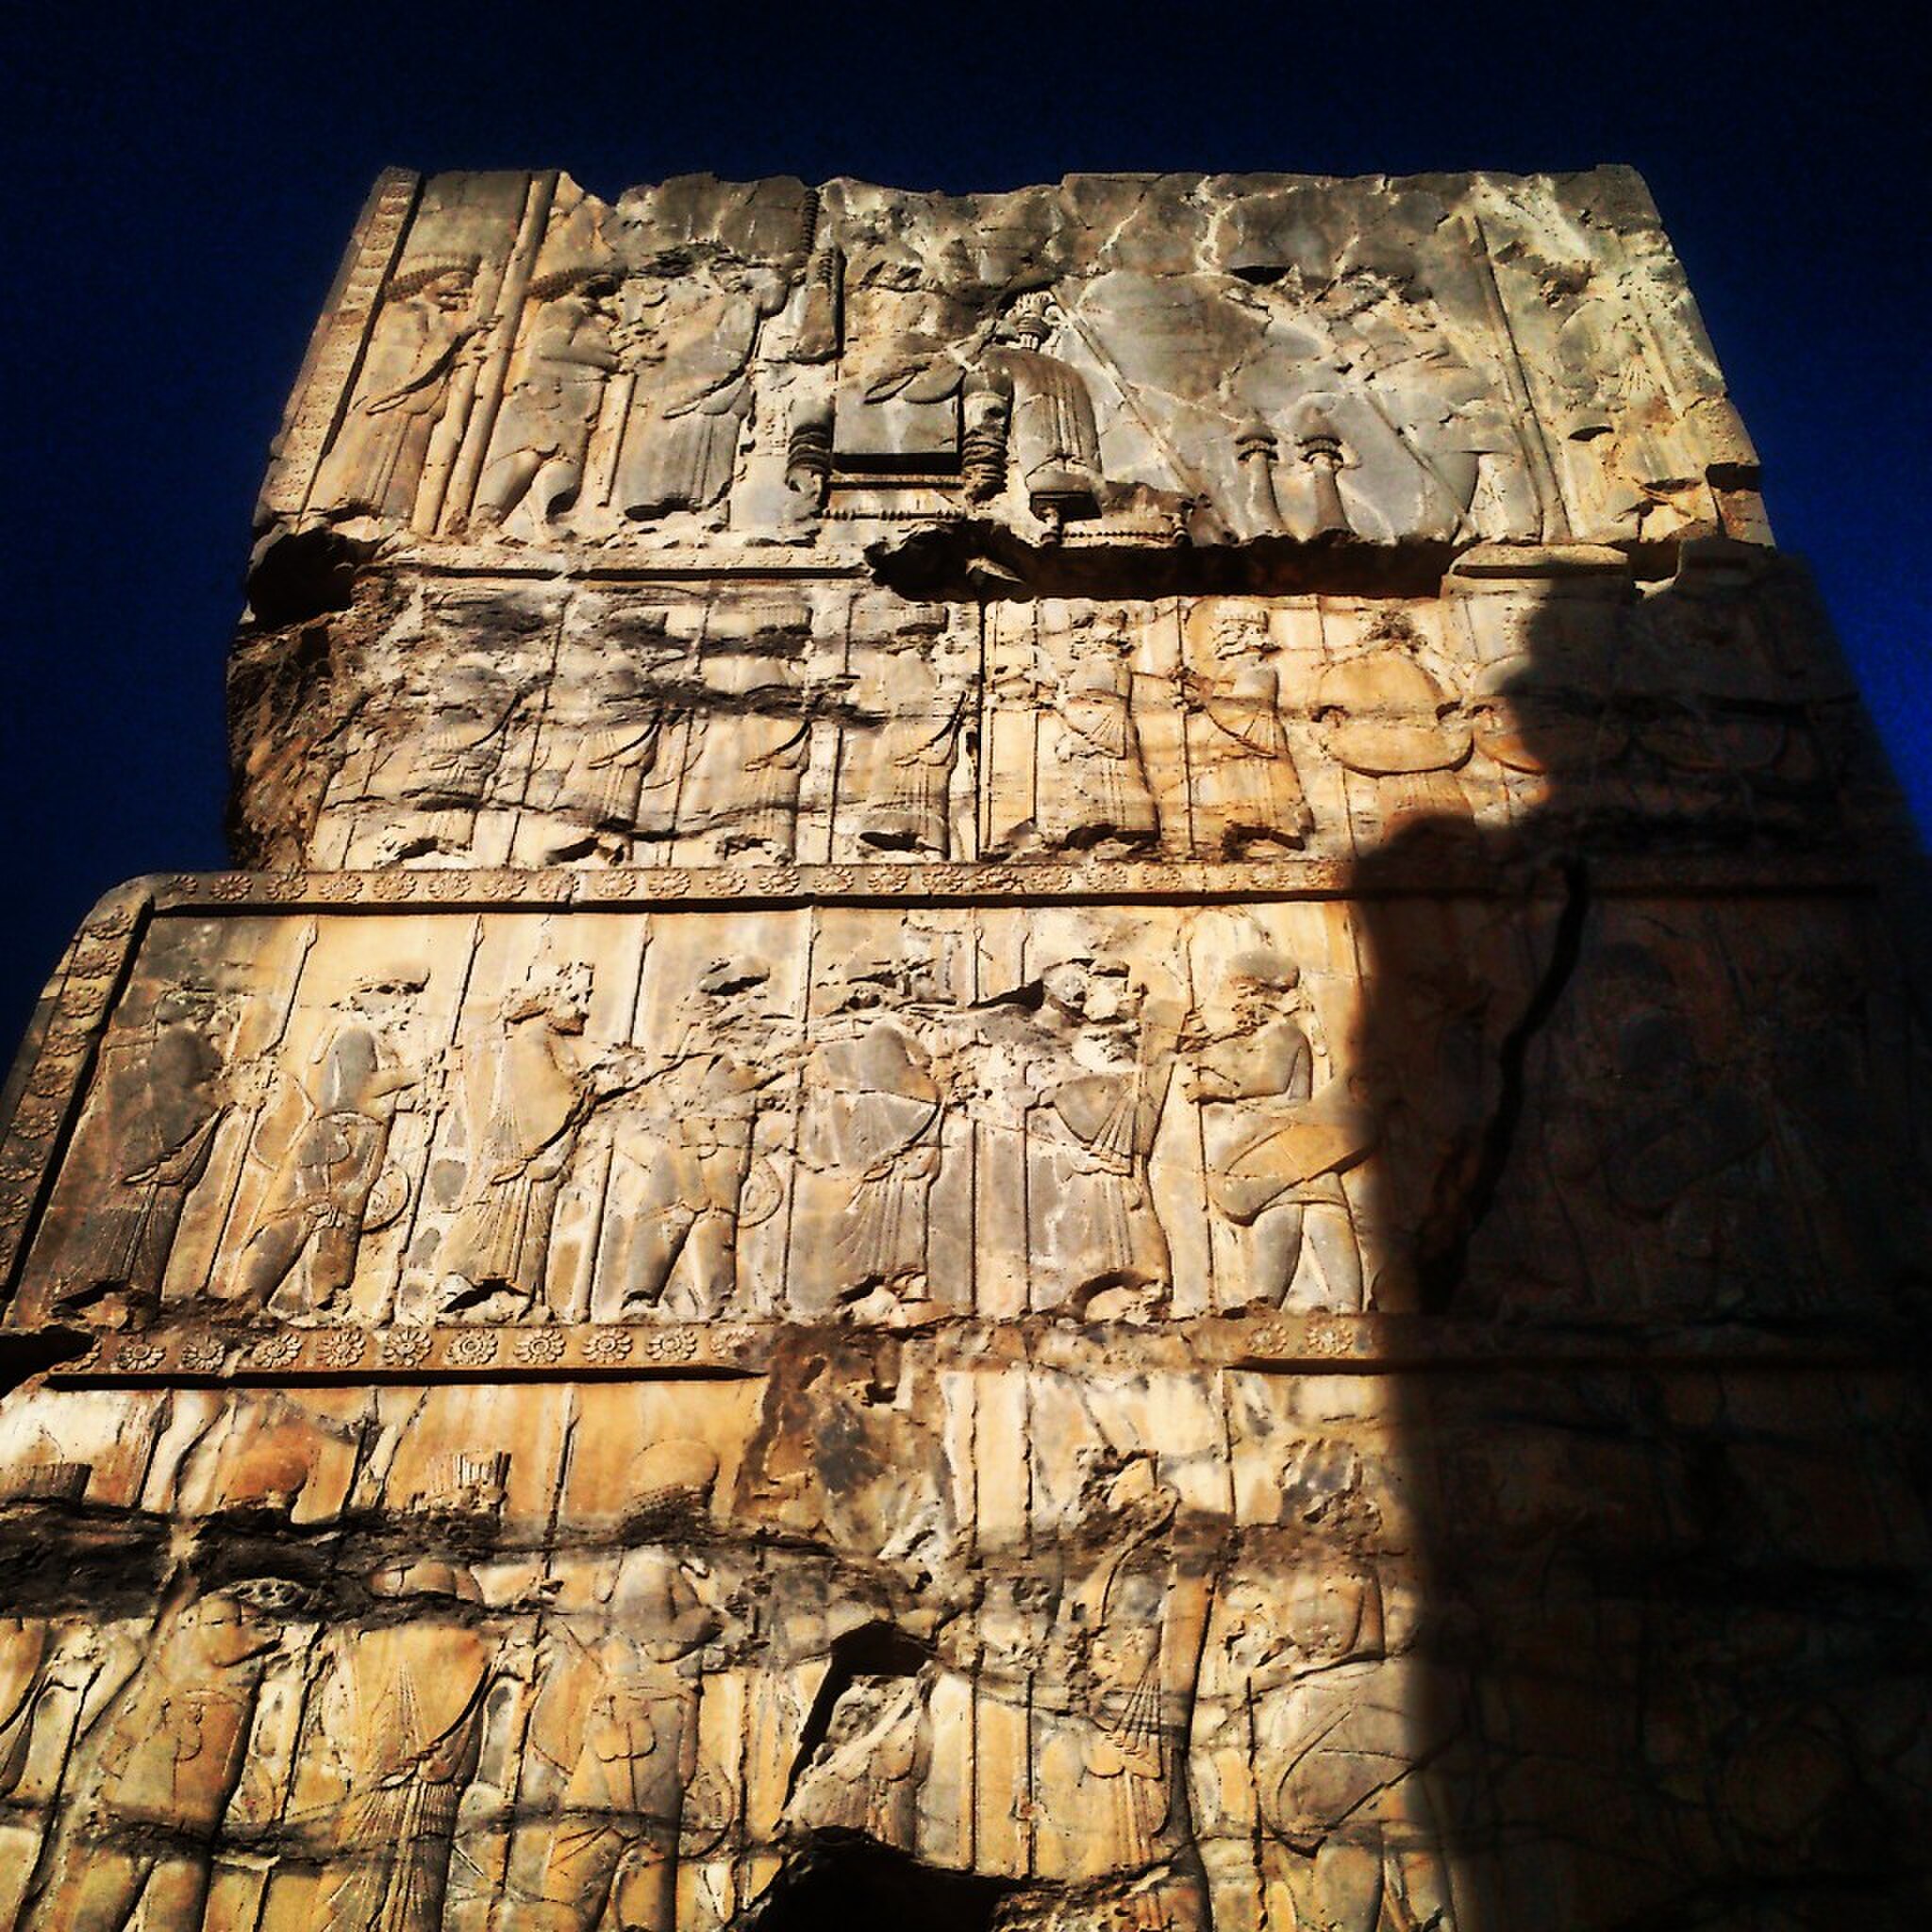
Title: تخت جمشید14
Date: 2015-09-22
Categories: Media lacking a description, Self-published work, Images from Wiki Loves Monuments 2016, Uploaded via Campaign:wlm-ir, Images from Wiki Loves Monuments 2016 in Iran, Reliefs of Achaemenid warriors in Persepolis, 2015 in Persepolis, Iran photographs taken on 2015-09-22, Images from Wiki Loves Monuments missing SDC depicts, Images from Wiki Loves Monuments missing SDC location of creation, Northern portals of Hall of hundred columns